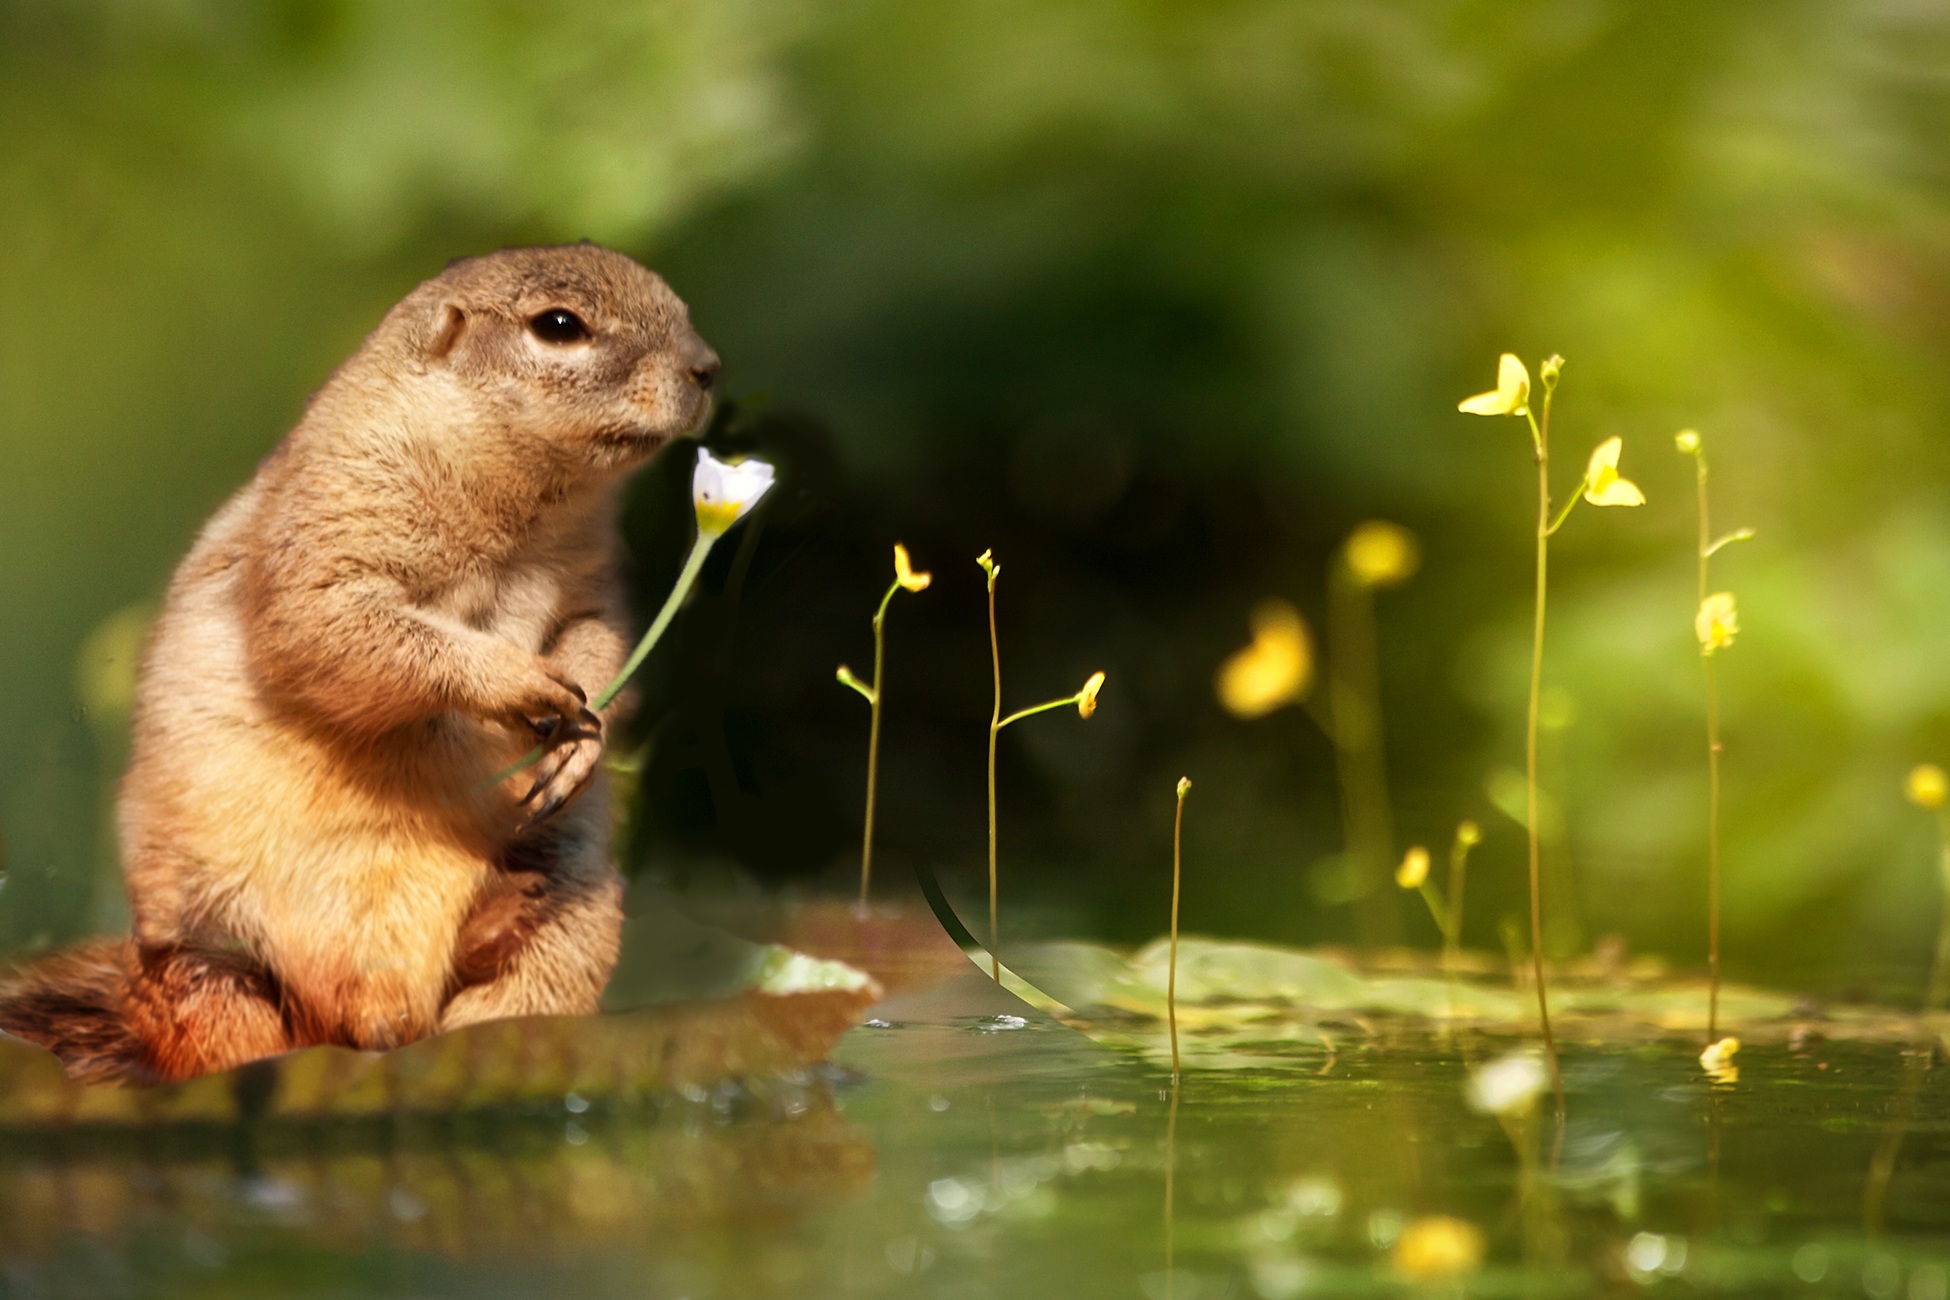
water, nature, plant, sweet, sunlight, flower, animal, cute, pond, wildlife, fluffy, mammal, squirrel, rodent, aquatic plant, fauna, water lily, teddy bear, paw, furry, vertebrate, chipmunk, cheeky, local, animal world, teichplanze, nuphar lutea, native wildlife, thanks forming squirrel